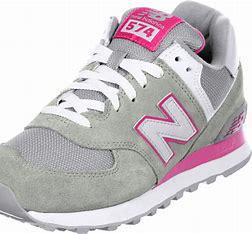
Brand: New
Model: Balance WL574